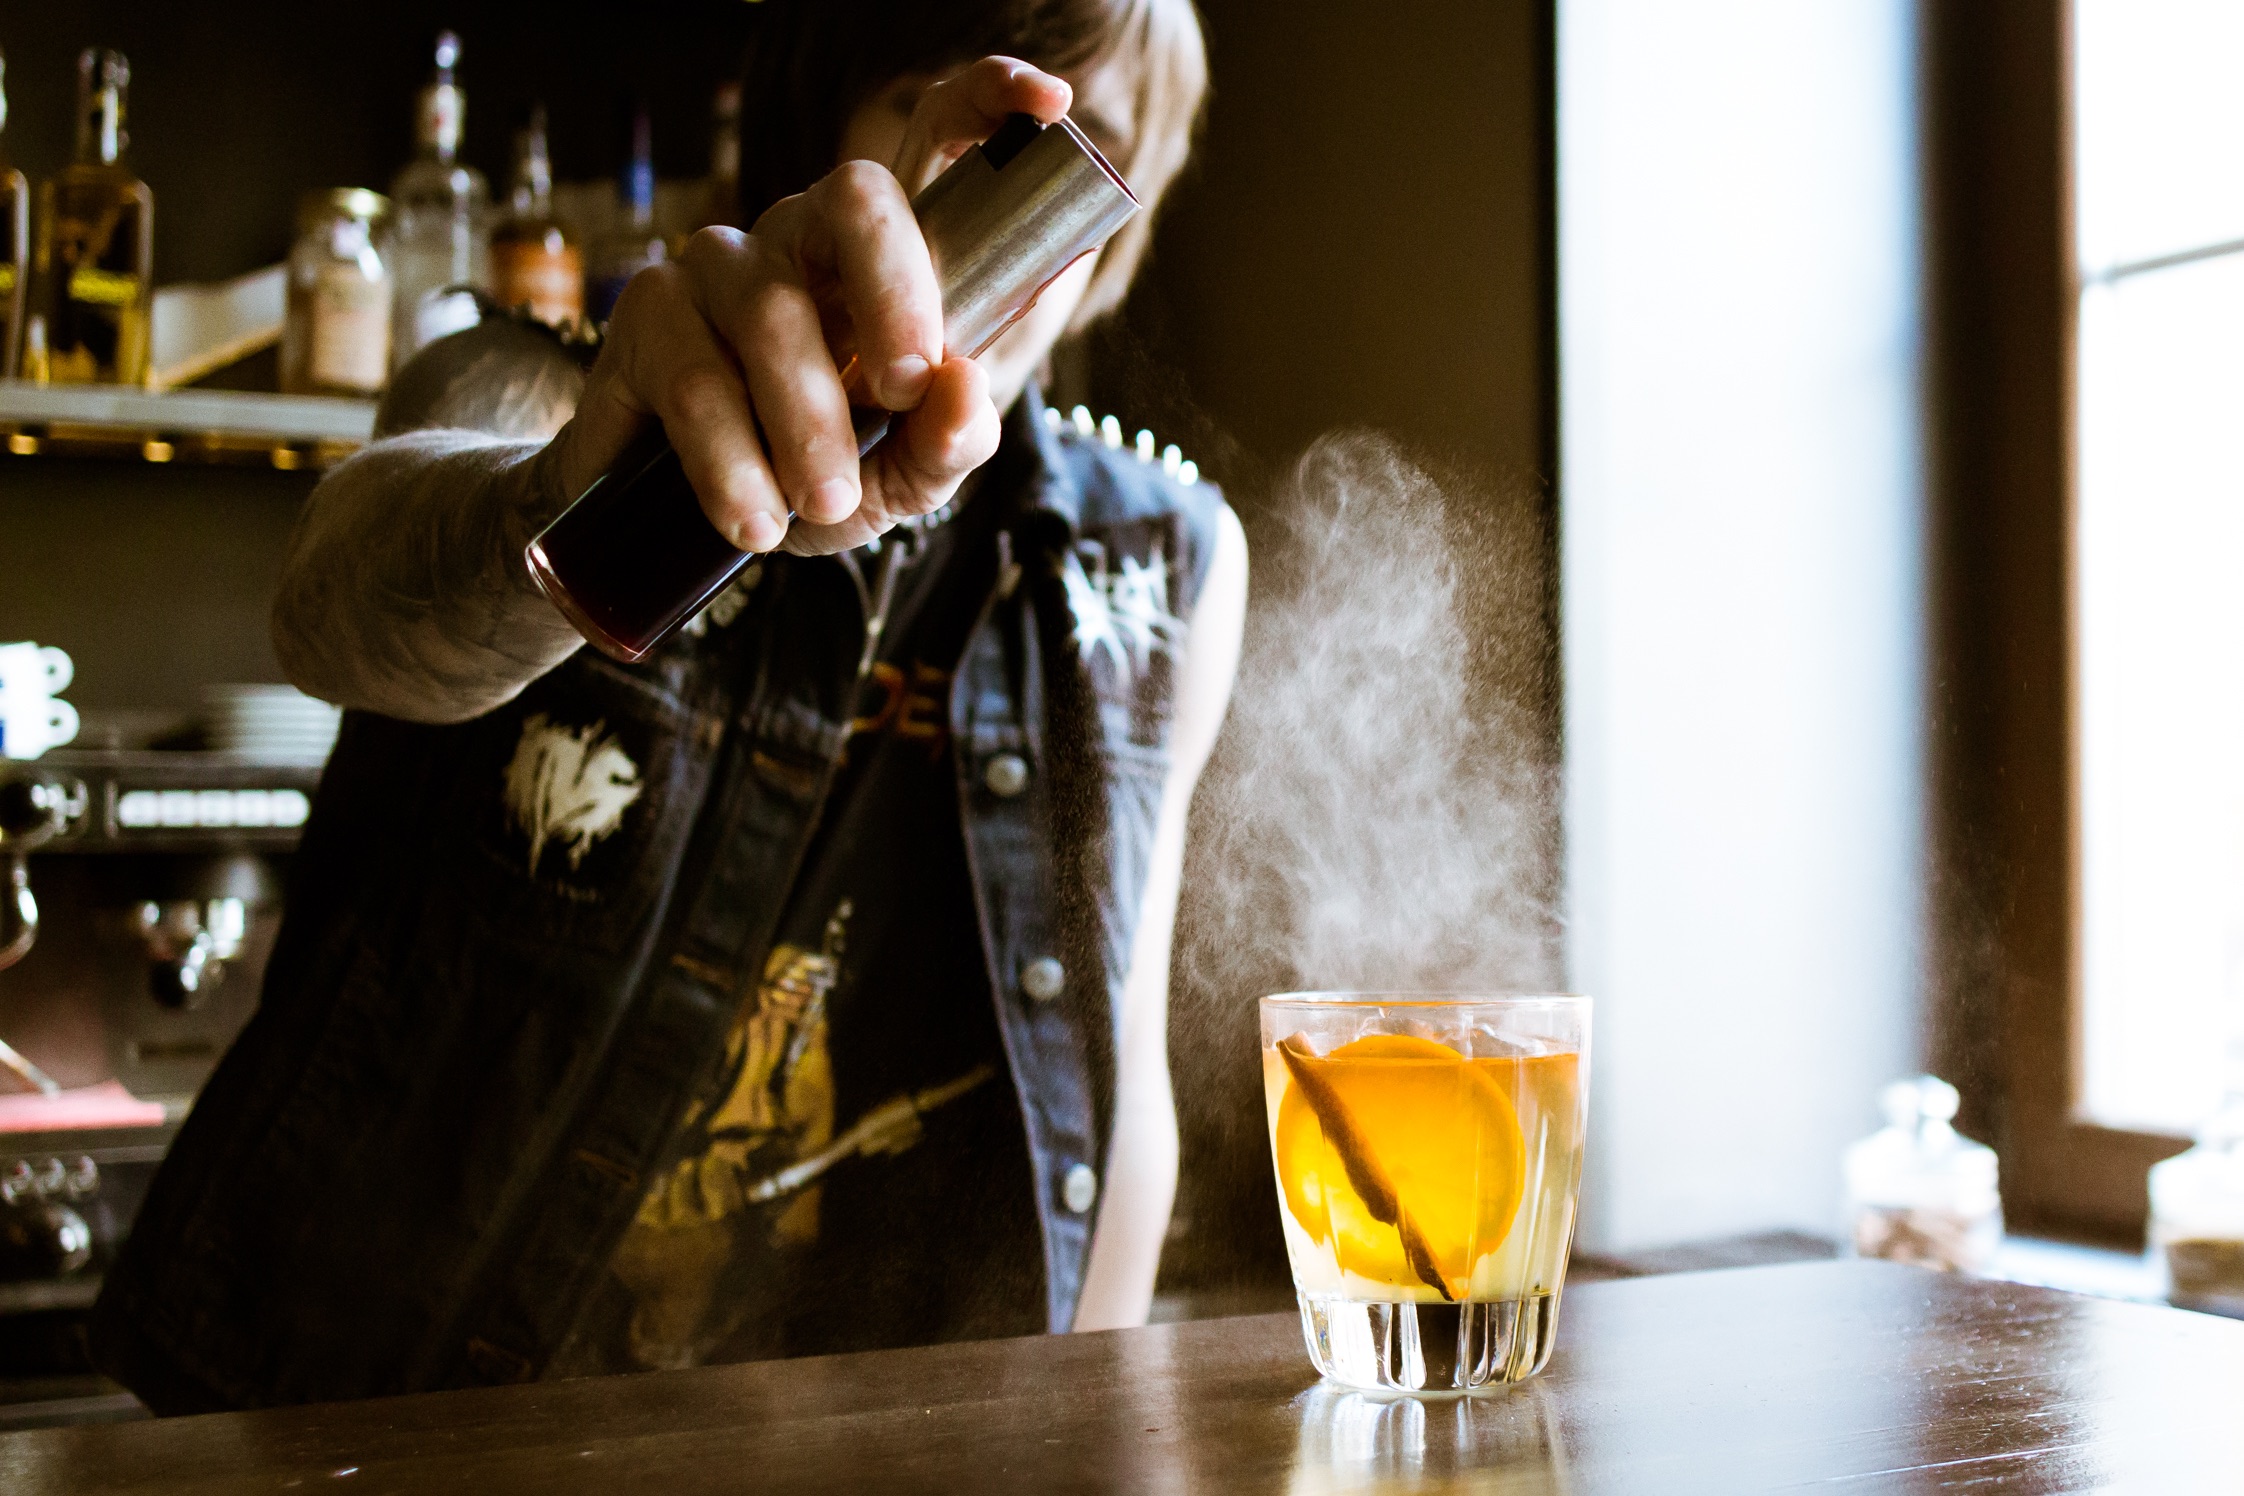
glass, restaurant, bar, drink, alcohol, cocktail, sense